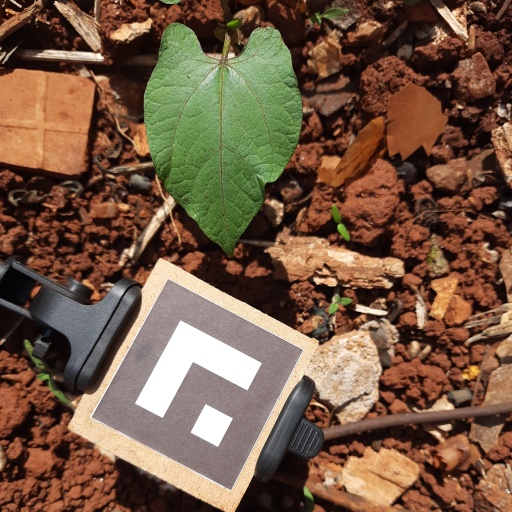
Observations: wavy surface, no eating holes, under sunlight